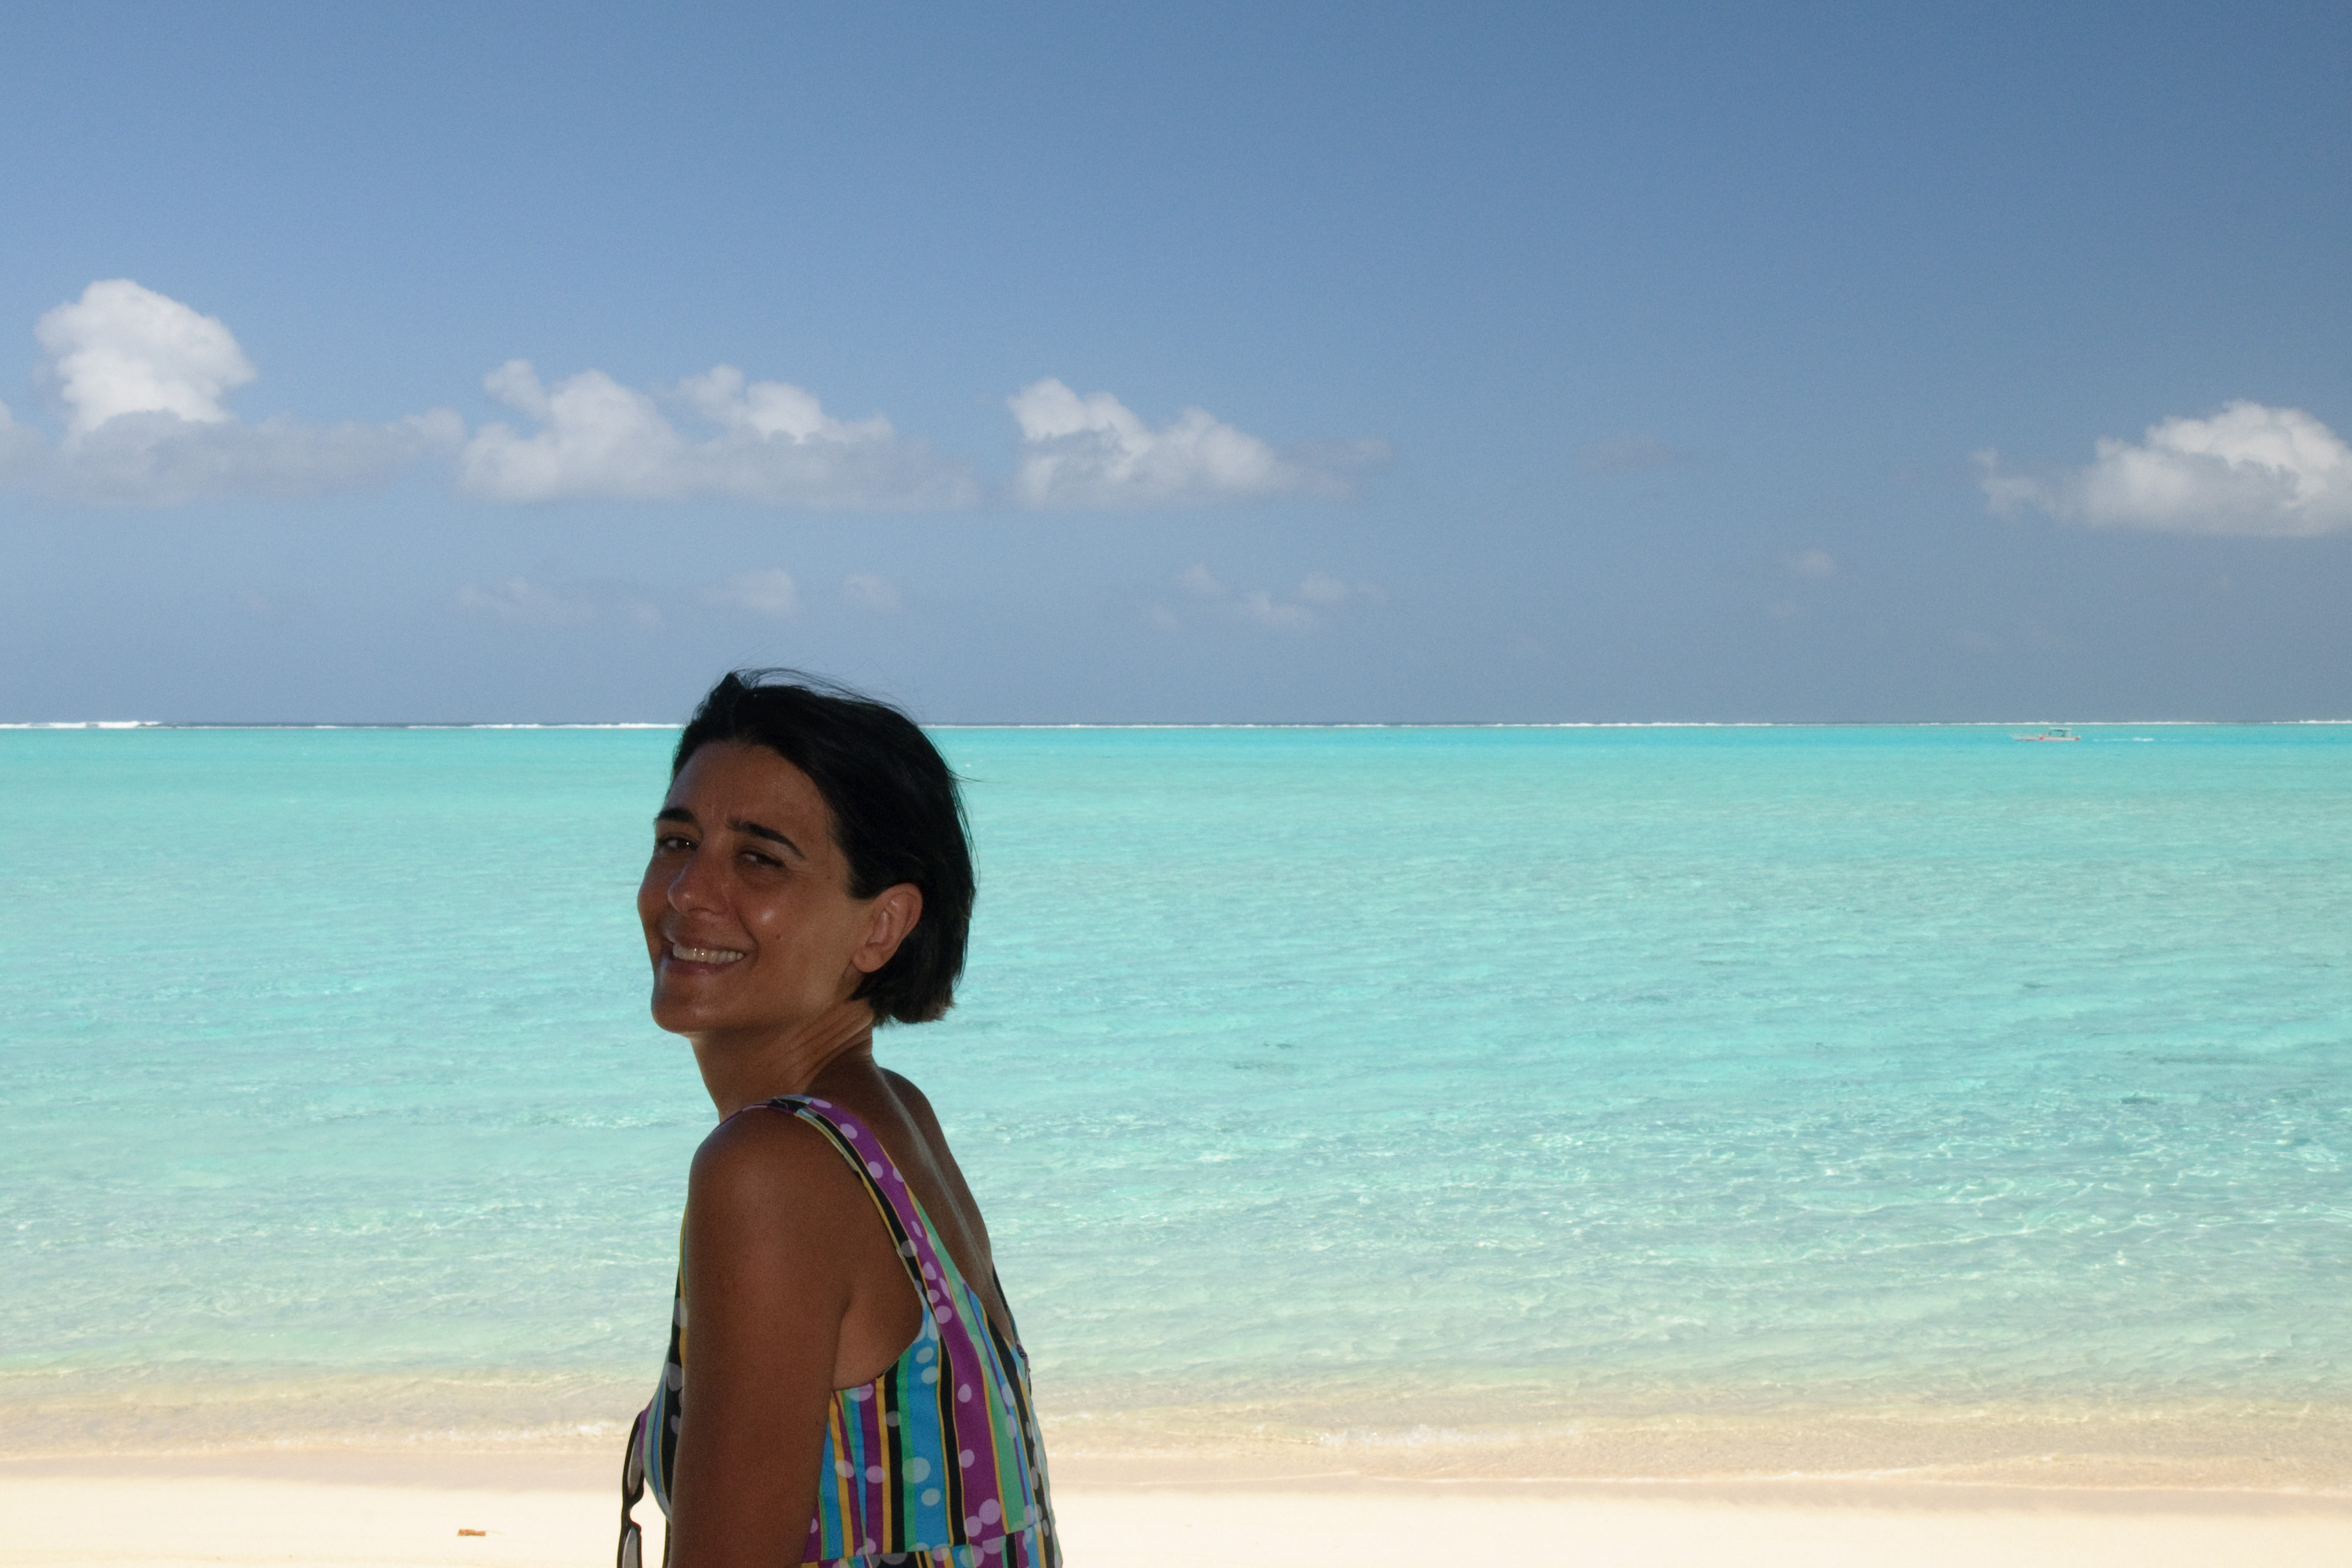
beach, sea, coast, sand, ocean, horizon, shore, wave, vacation, bay, island, blue, nikon, body of water, caribbean, cape, d300, polinesia